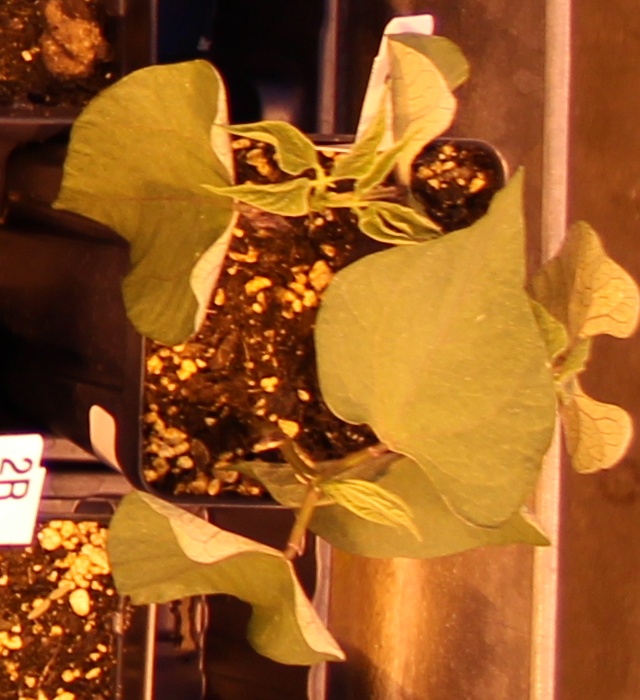
Label: Blackbean